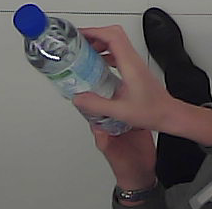
Product: nestle_water